Nguyễn Văn Tồn

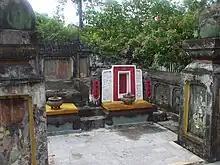
Tomb of Nguyễn Văn Tồn and his wife

His tomb was in present-day Trà Ôn District, Vĩnh Long Province. The tomb was called "Lăng ông Tiền quân Thống chế Điều bát" by local people.